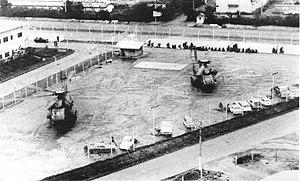
Le Military Assistance Command, Vietnam, était une structure de commandement unifiée pour toutes les forces militaires américaines du Sud-Vietnam pendant la guerre du Viêt Nam.